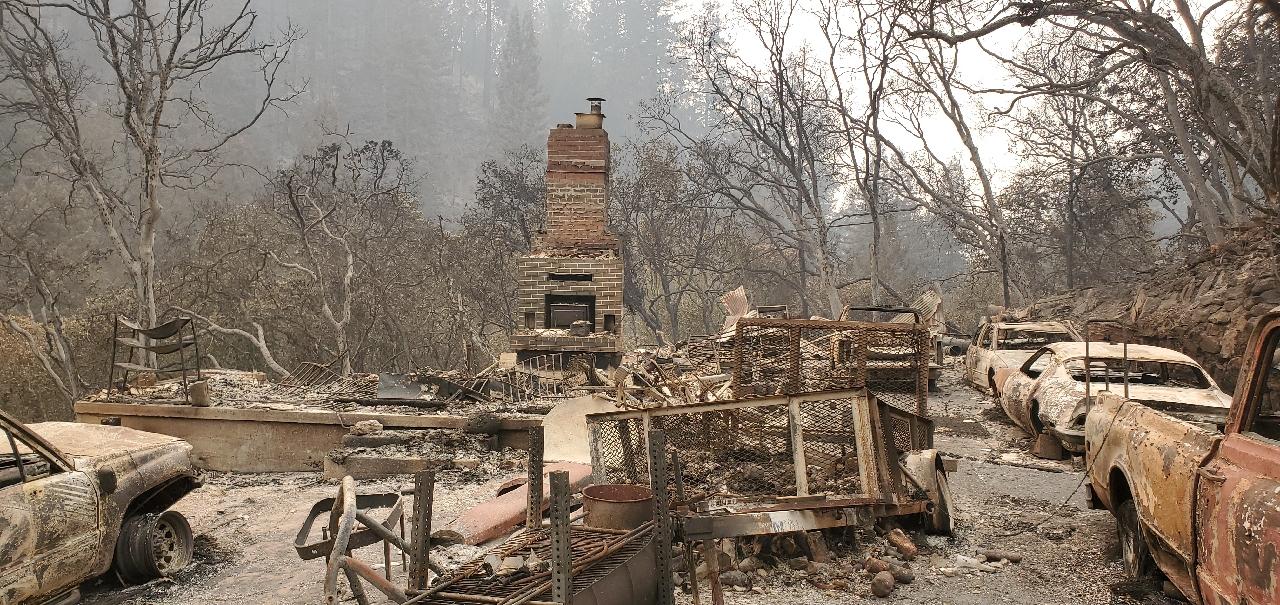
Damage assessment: destroyed